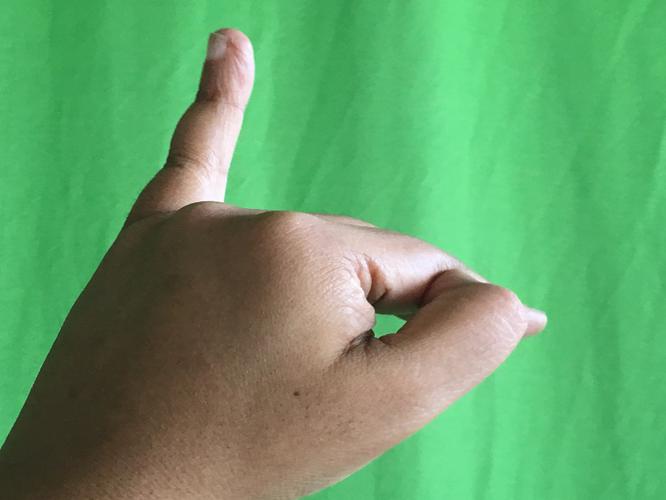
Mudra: Hamsapaksha
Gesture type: double_hand